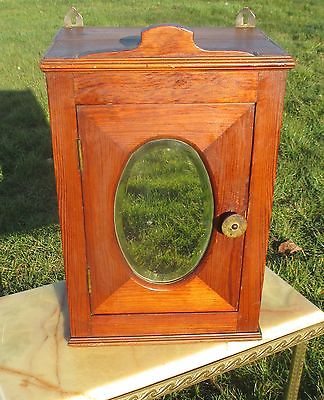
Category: cabinet